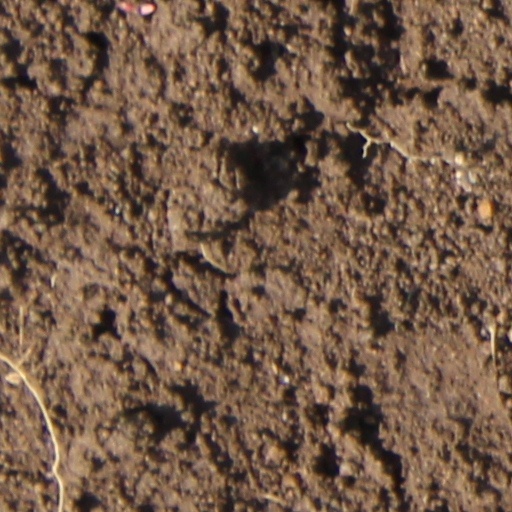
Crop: wheat